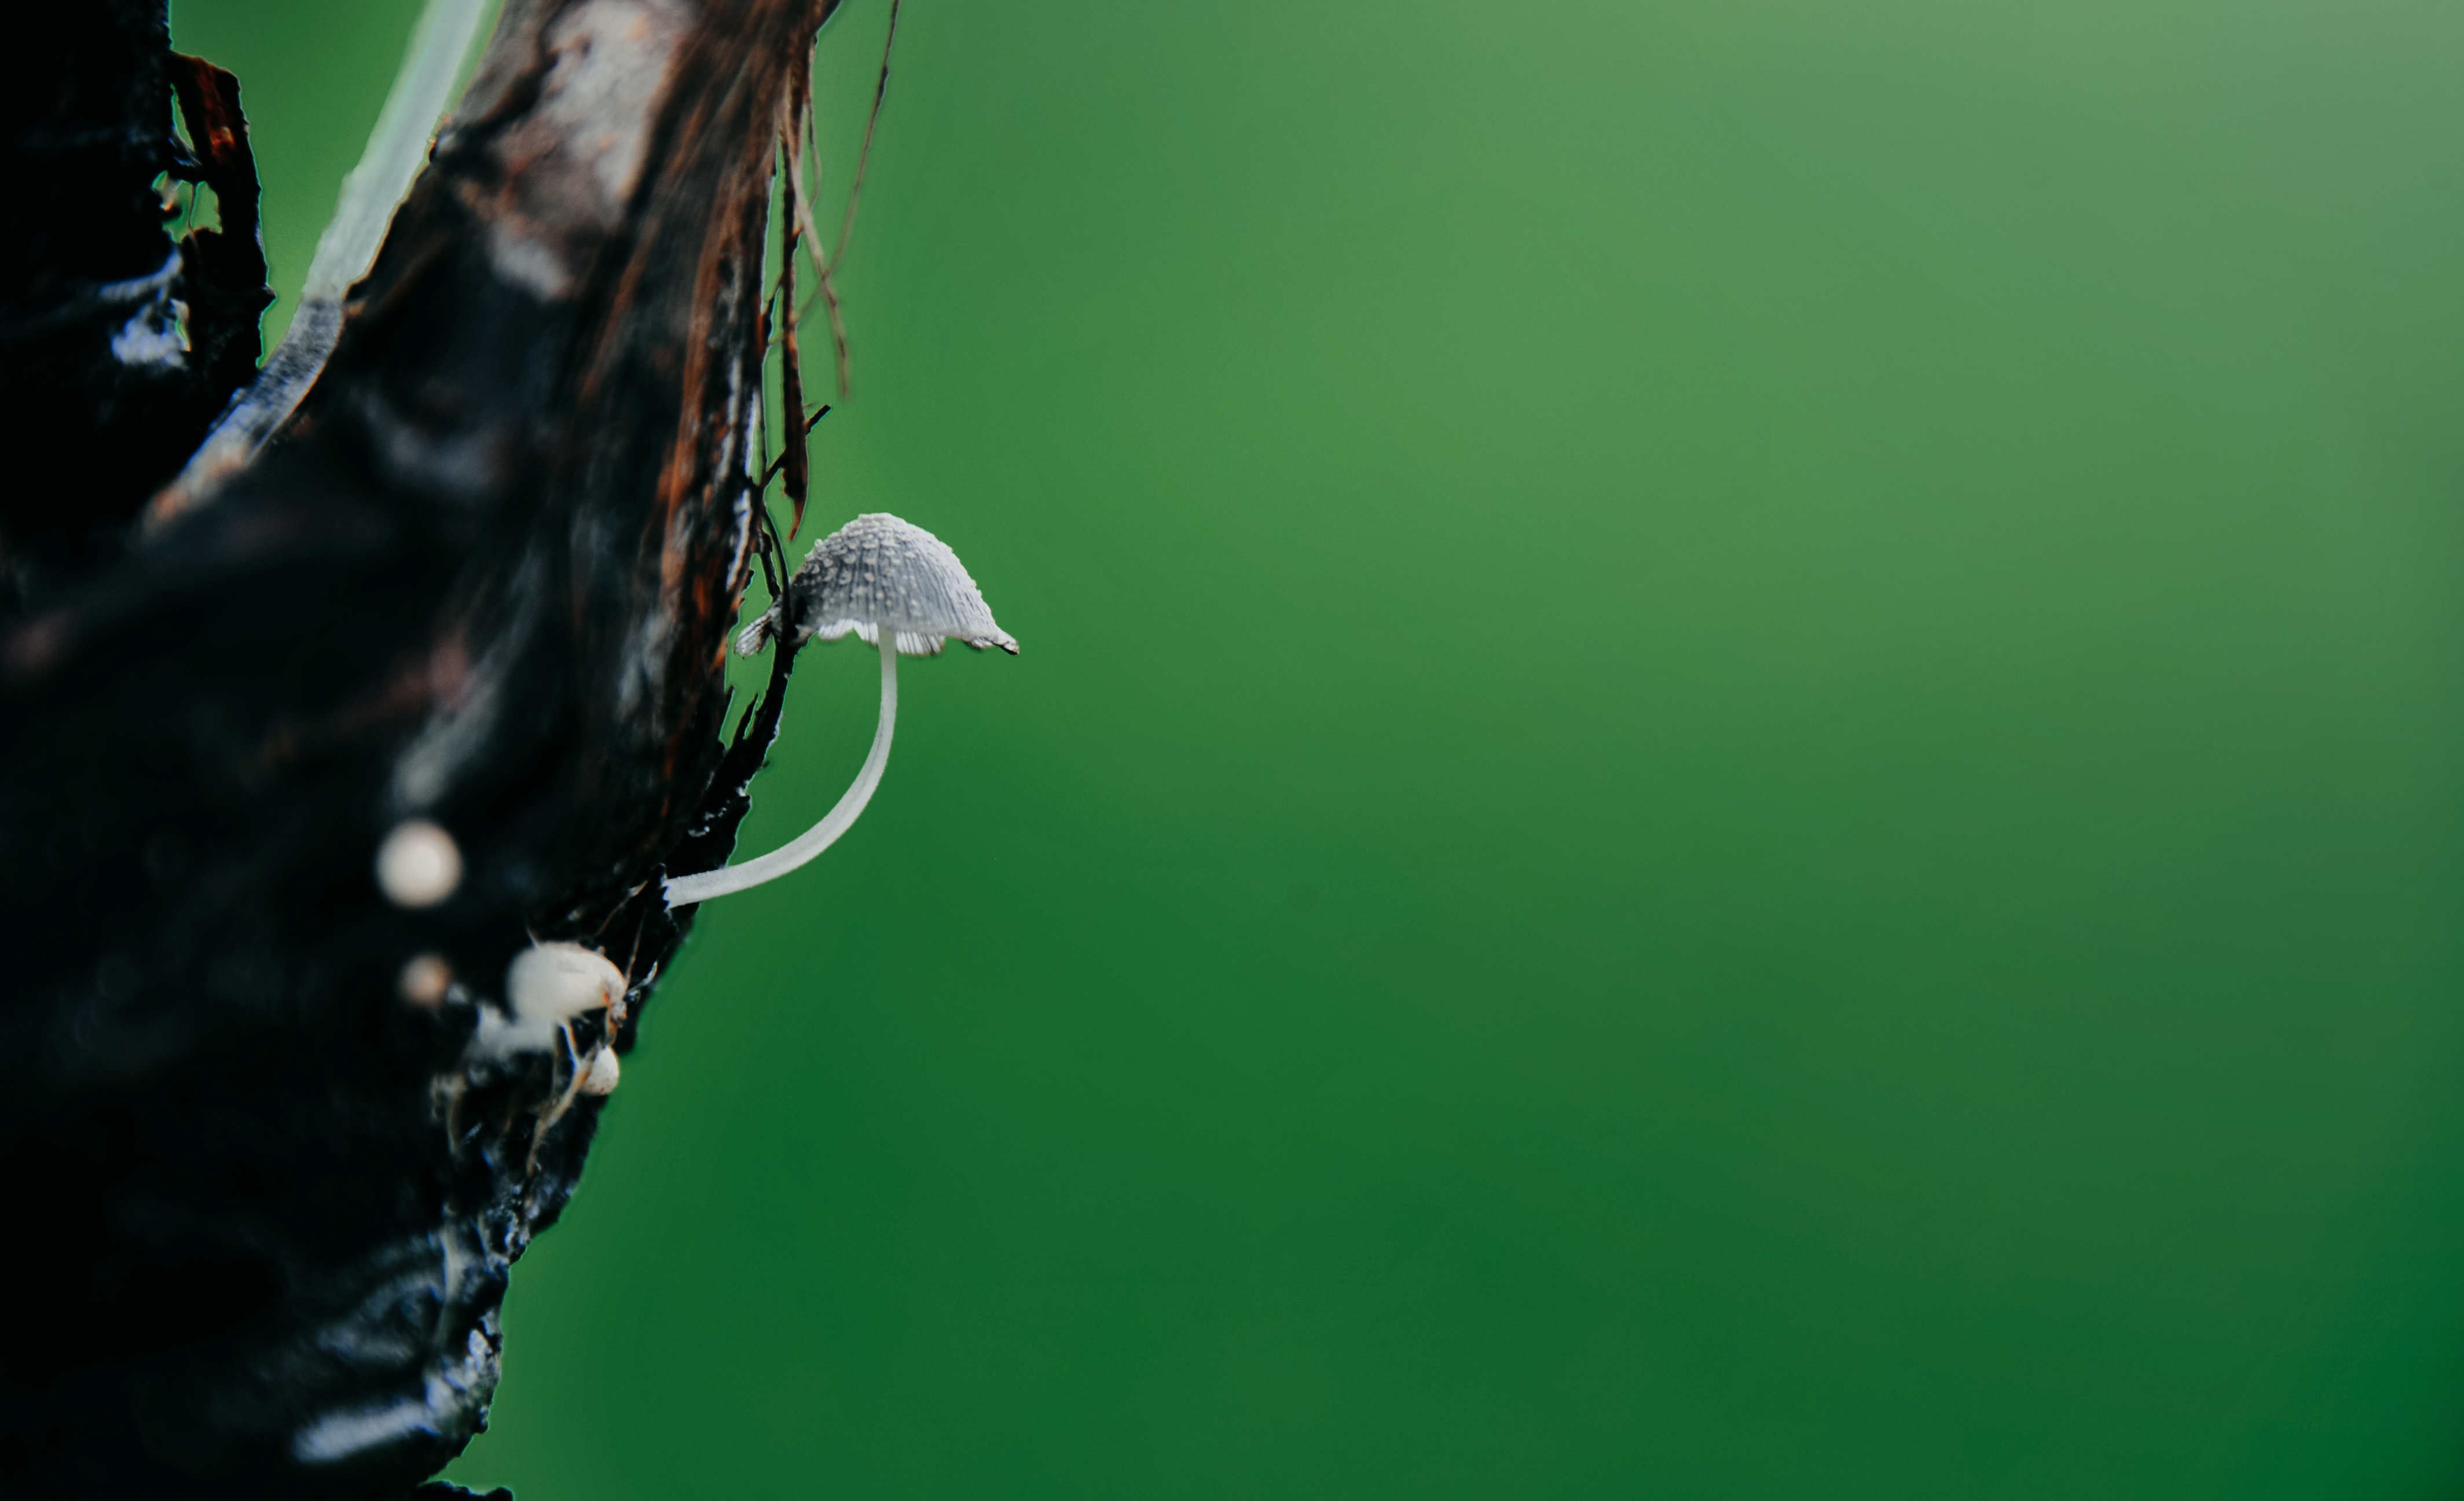
grass, green, water, leaf, macro photography, tree